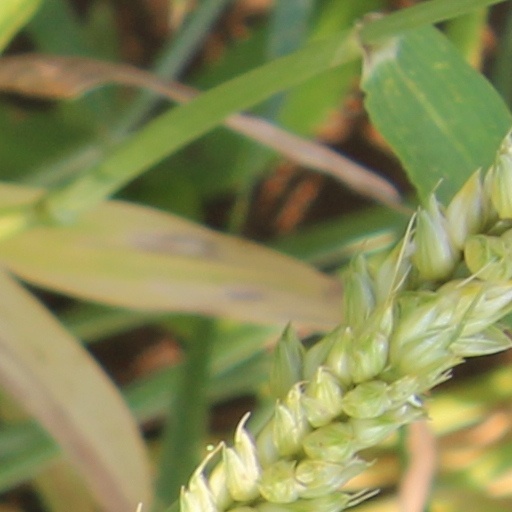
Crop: wheat